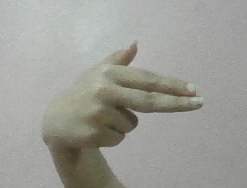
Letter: ghain